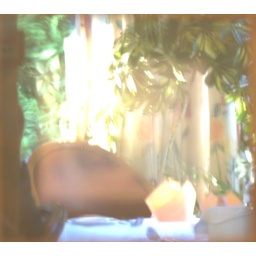
strange reflection in a picture frame of a reflection of a window table , through a window behind me